Ontario and Livingston Mutual Insurance Office

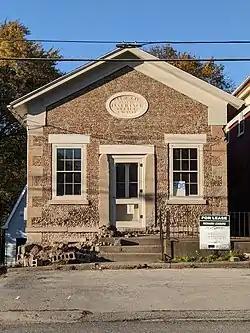

The Ontario and Livingston Mutual Insurance Office was built in 1841. It is significant as one of only about 20 commercial structures known to have been built with cobblestone architecture.